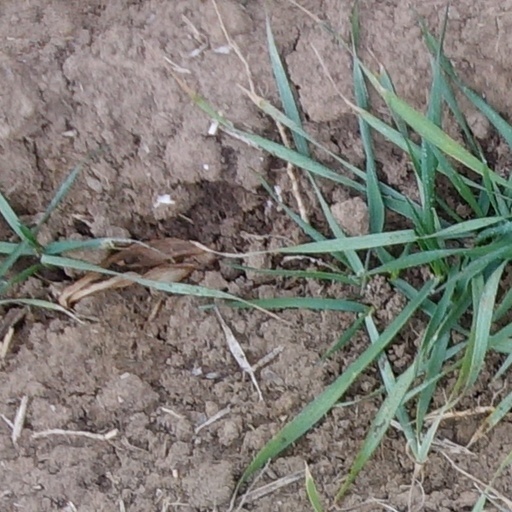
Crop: wheat